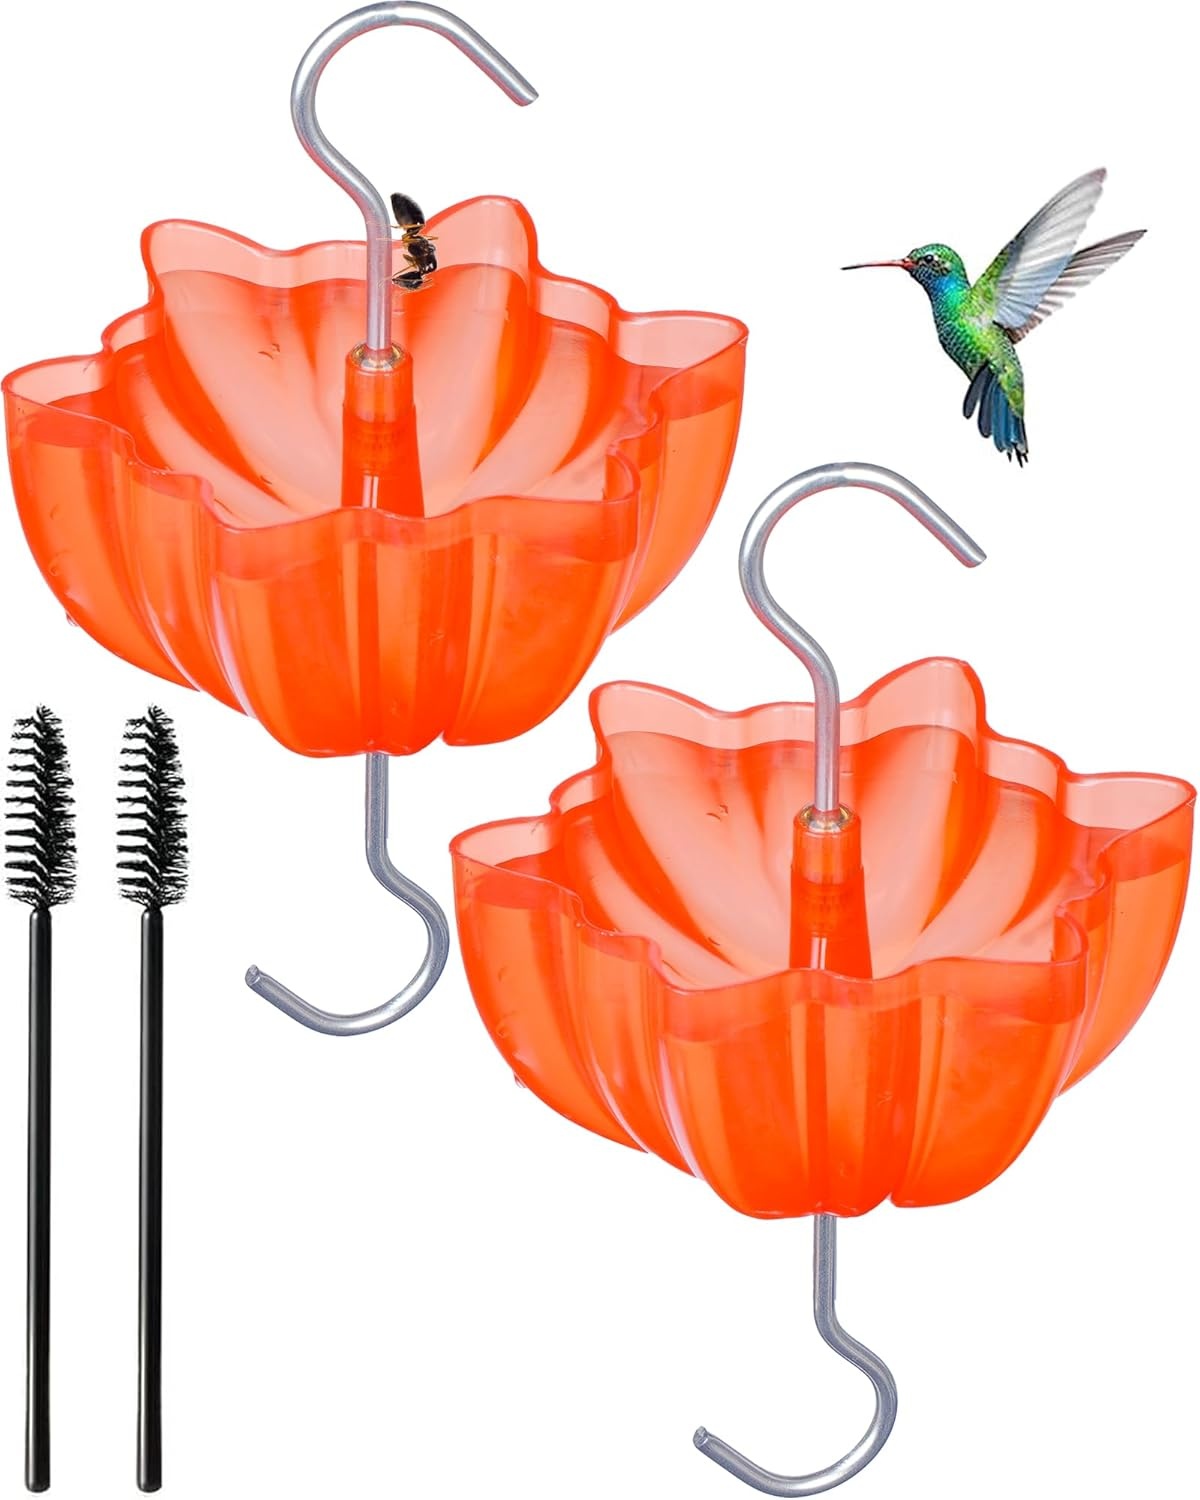
Ant Moat for Hummingbird and Oriole Feeders to Guard Against Ants Protecting The Sugar Nectar Water, Cleaning Brushes Included (Red 2 Pack)
Overview Brand : Piffny Target Species : Hummingbird, Oriole Recommended Uses For Product : Nectar Material : [INF] Plastic Special Feature : Rain Proof About this item LASTING CAPACITY: 6 oz. cup basin (equivalent to half a US can of soda) VISIBLE WATER LEVEL: Transluscent design helps you gauge refills EASY CARE: Our moat does not rust and comes with cleaning brushes SIMPLE DEPLOYMENT: Generous hook openings make for easy hanging BASIN DIMENSIONS: About 4" across and 2.36" high at the deepest point
Brand: Piffny
Category: Home & Garden > Decor > Bird & Wildlife Feeder Accessories > Ant Moats